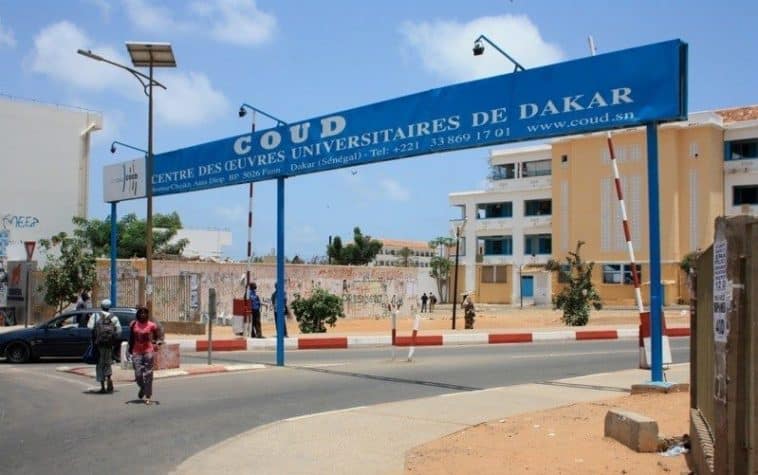
Nataal bii de ña nga, ñaŋ ko  jële ca...Université Cheikh Anta Diop, mën nañ ko wax ca daara ju kowe ja nekk ca Dakar, tee ay, ay, ay, ay jàngkat yoo xam ne am nañ seen Bac dañ leen fay yóbbu ñu war fa jànge. Li ma jàkkaarlool nag muy Coud, Coud ci tubaab, euuh mooy Centre des œuvres universitaires de Dakar. Waaye, ci wolof, nag, mën nan ne daal, moo yore lépp loo xamante ne luy defar université bi lay doon, moom la fa nguur ga teg, gannaaw bi mu toftalee ci wetam ki ñuy wax Recteur, mooy jëwriñu université ba. Moom Coud daal, moo yore wàllum social ak wàllum hébergement maanaam dëkkiin ba, wàllum ndox ma ak lépp loo xamante ni ay jafe-jafe la yuñ war a régler ca biir, yuñ war a defar ca biir jàngukat...jàng...bérébu jàngukaay bu mag boobu noonu, moom Coud mii la ko nguur gi di jox mu war ko defar.